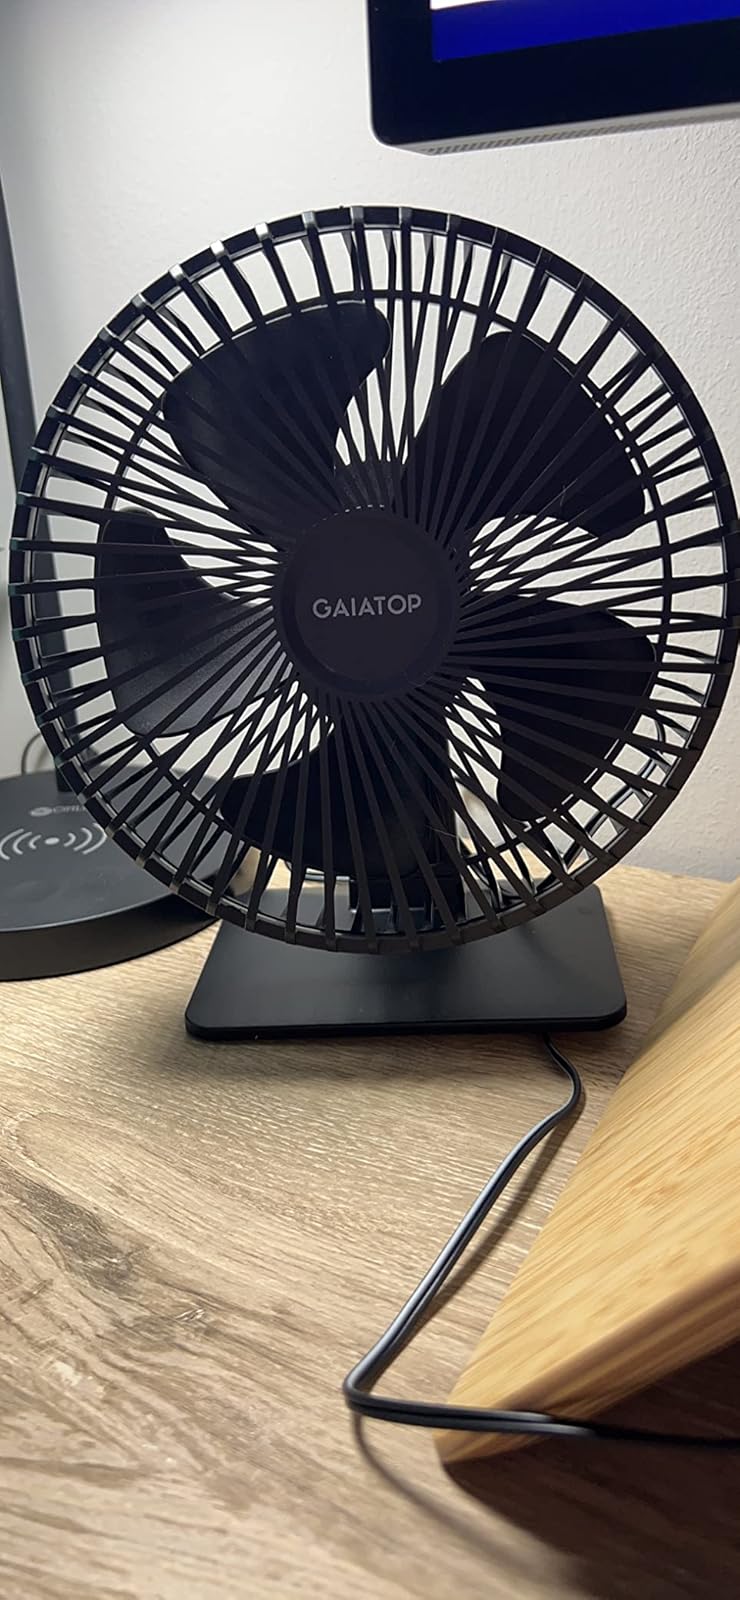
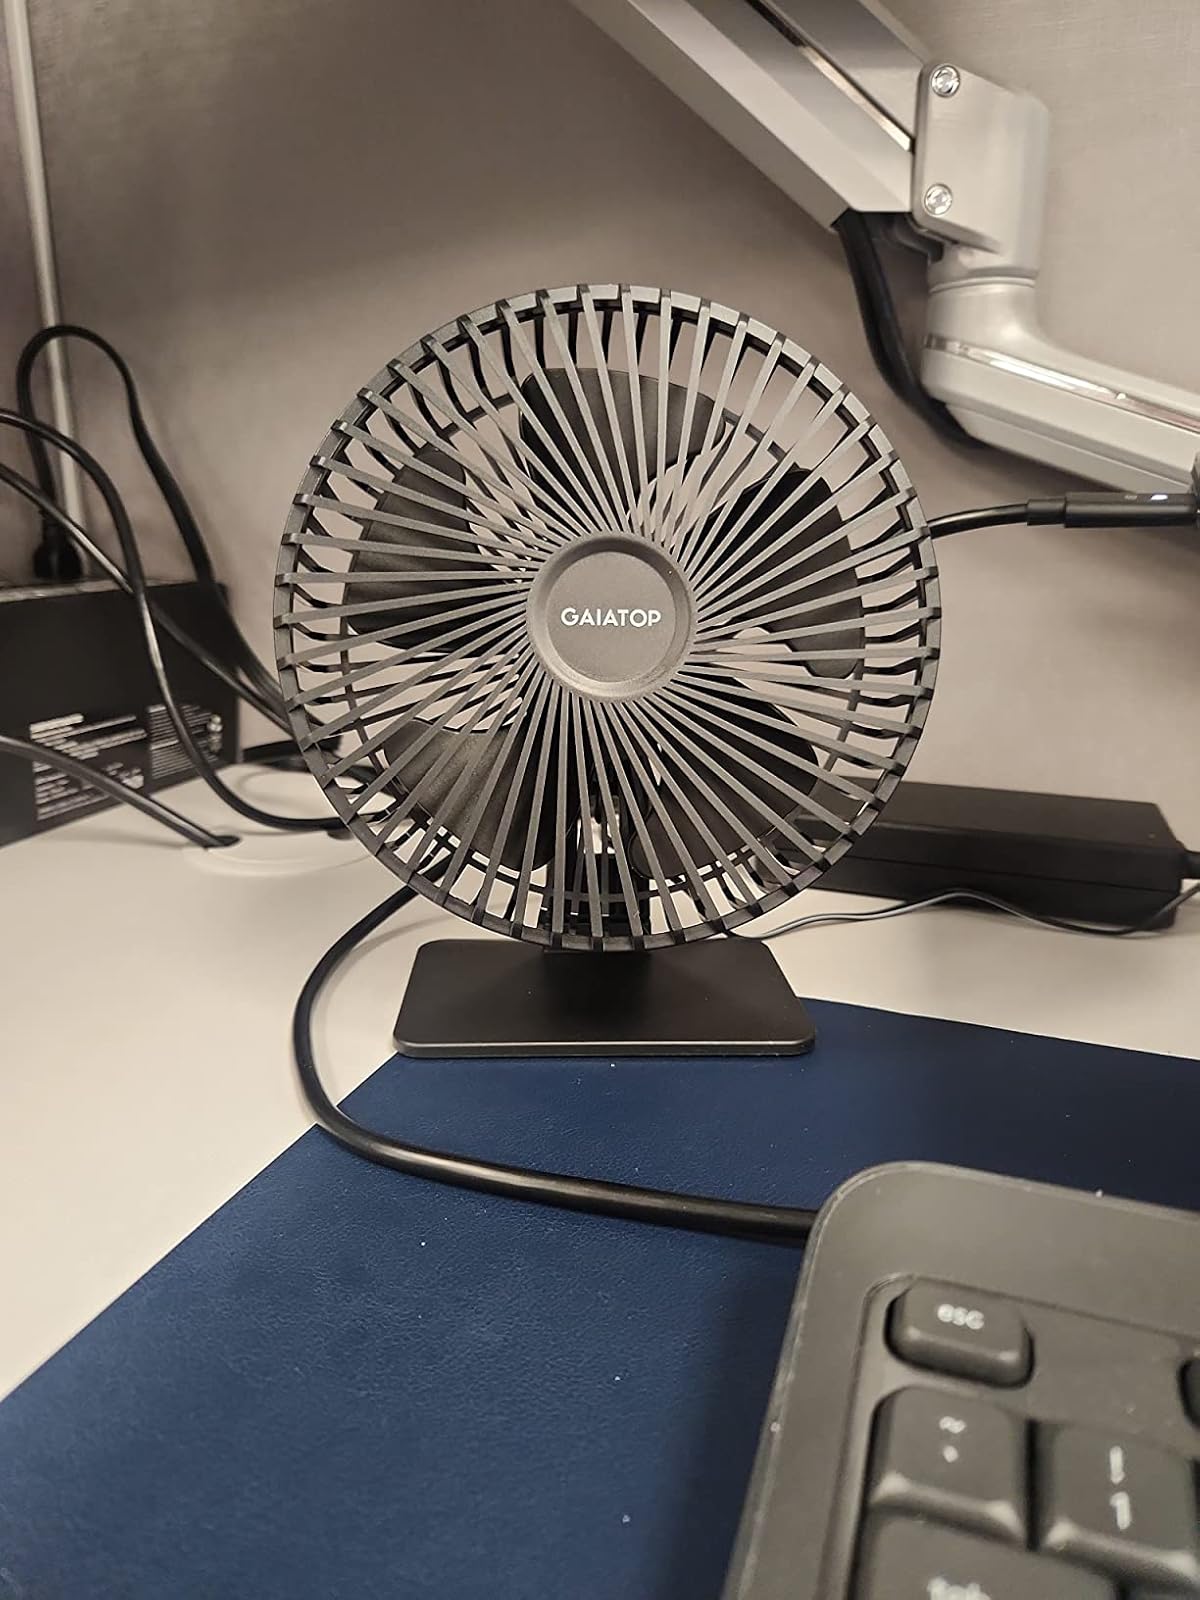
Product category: fan
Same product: yes